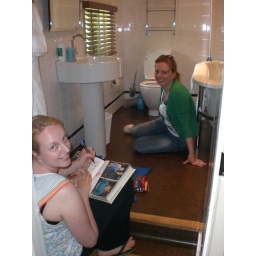
Filling in the hen book